William Morris

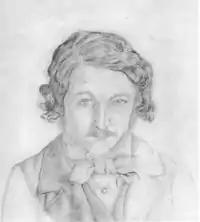
William Morris self-portrait, 1856; he grew his beard that year, after leaving university.

Morris was heavily influenced by the writings of the art critic John Ruskin, being particularly inspired by his chapter "On the Nature of Gothic Architecture" in the second volume of "The Stones of Venice"; he later described it as "one of the very few necessary and inevitable utterances of the century". Morris adopted Ruskin's philosophy of rejecting the tawdry industrial manufacture of decorative arts and architecture in favour of a return to hand-craftsmanship, raising artisans to the status of artists, creating art that should be affordable and hand-made, with no hierarchy of artistic mediums. Ruskin had achieved attention in Victorian society for championing the art of a group of painters who had emerged in London in 1848 calling themselves the Pre-Raphaelite Brotherhood. The Pre-Raphaelite style was heavily Medievalist and Romanticist, emphasising abundant detail, intense colours and complex compositions; it greatly impressed Morris and the Set. Influenced both by Ruskin and by John Keats, Morris began to spend more time writing poetry, in a style that was imitative of much of theirs.